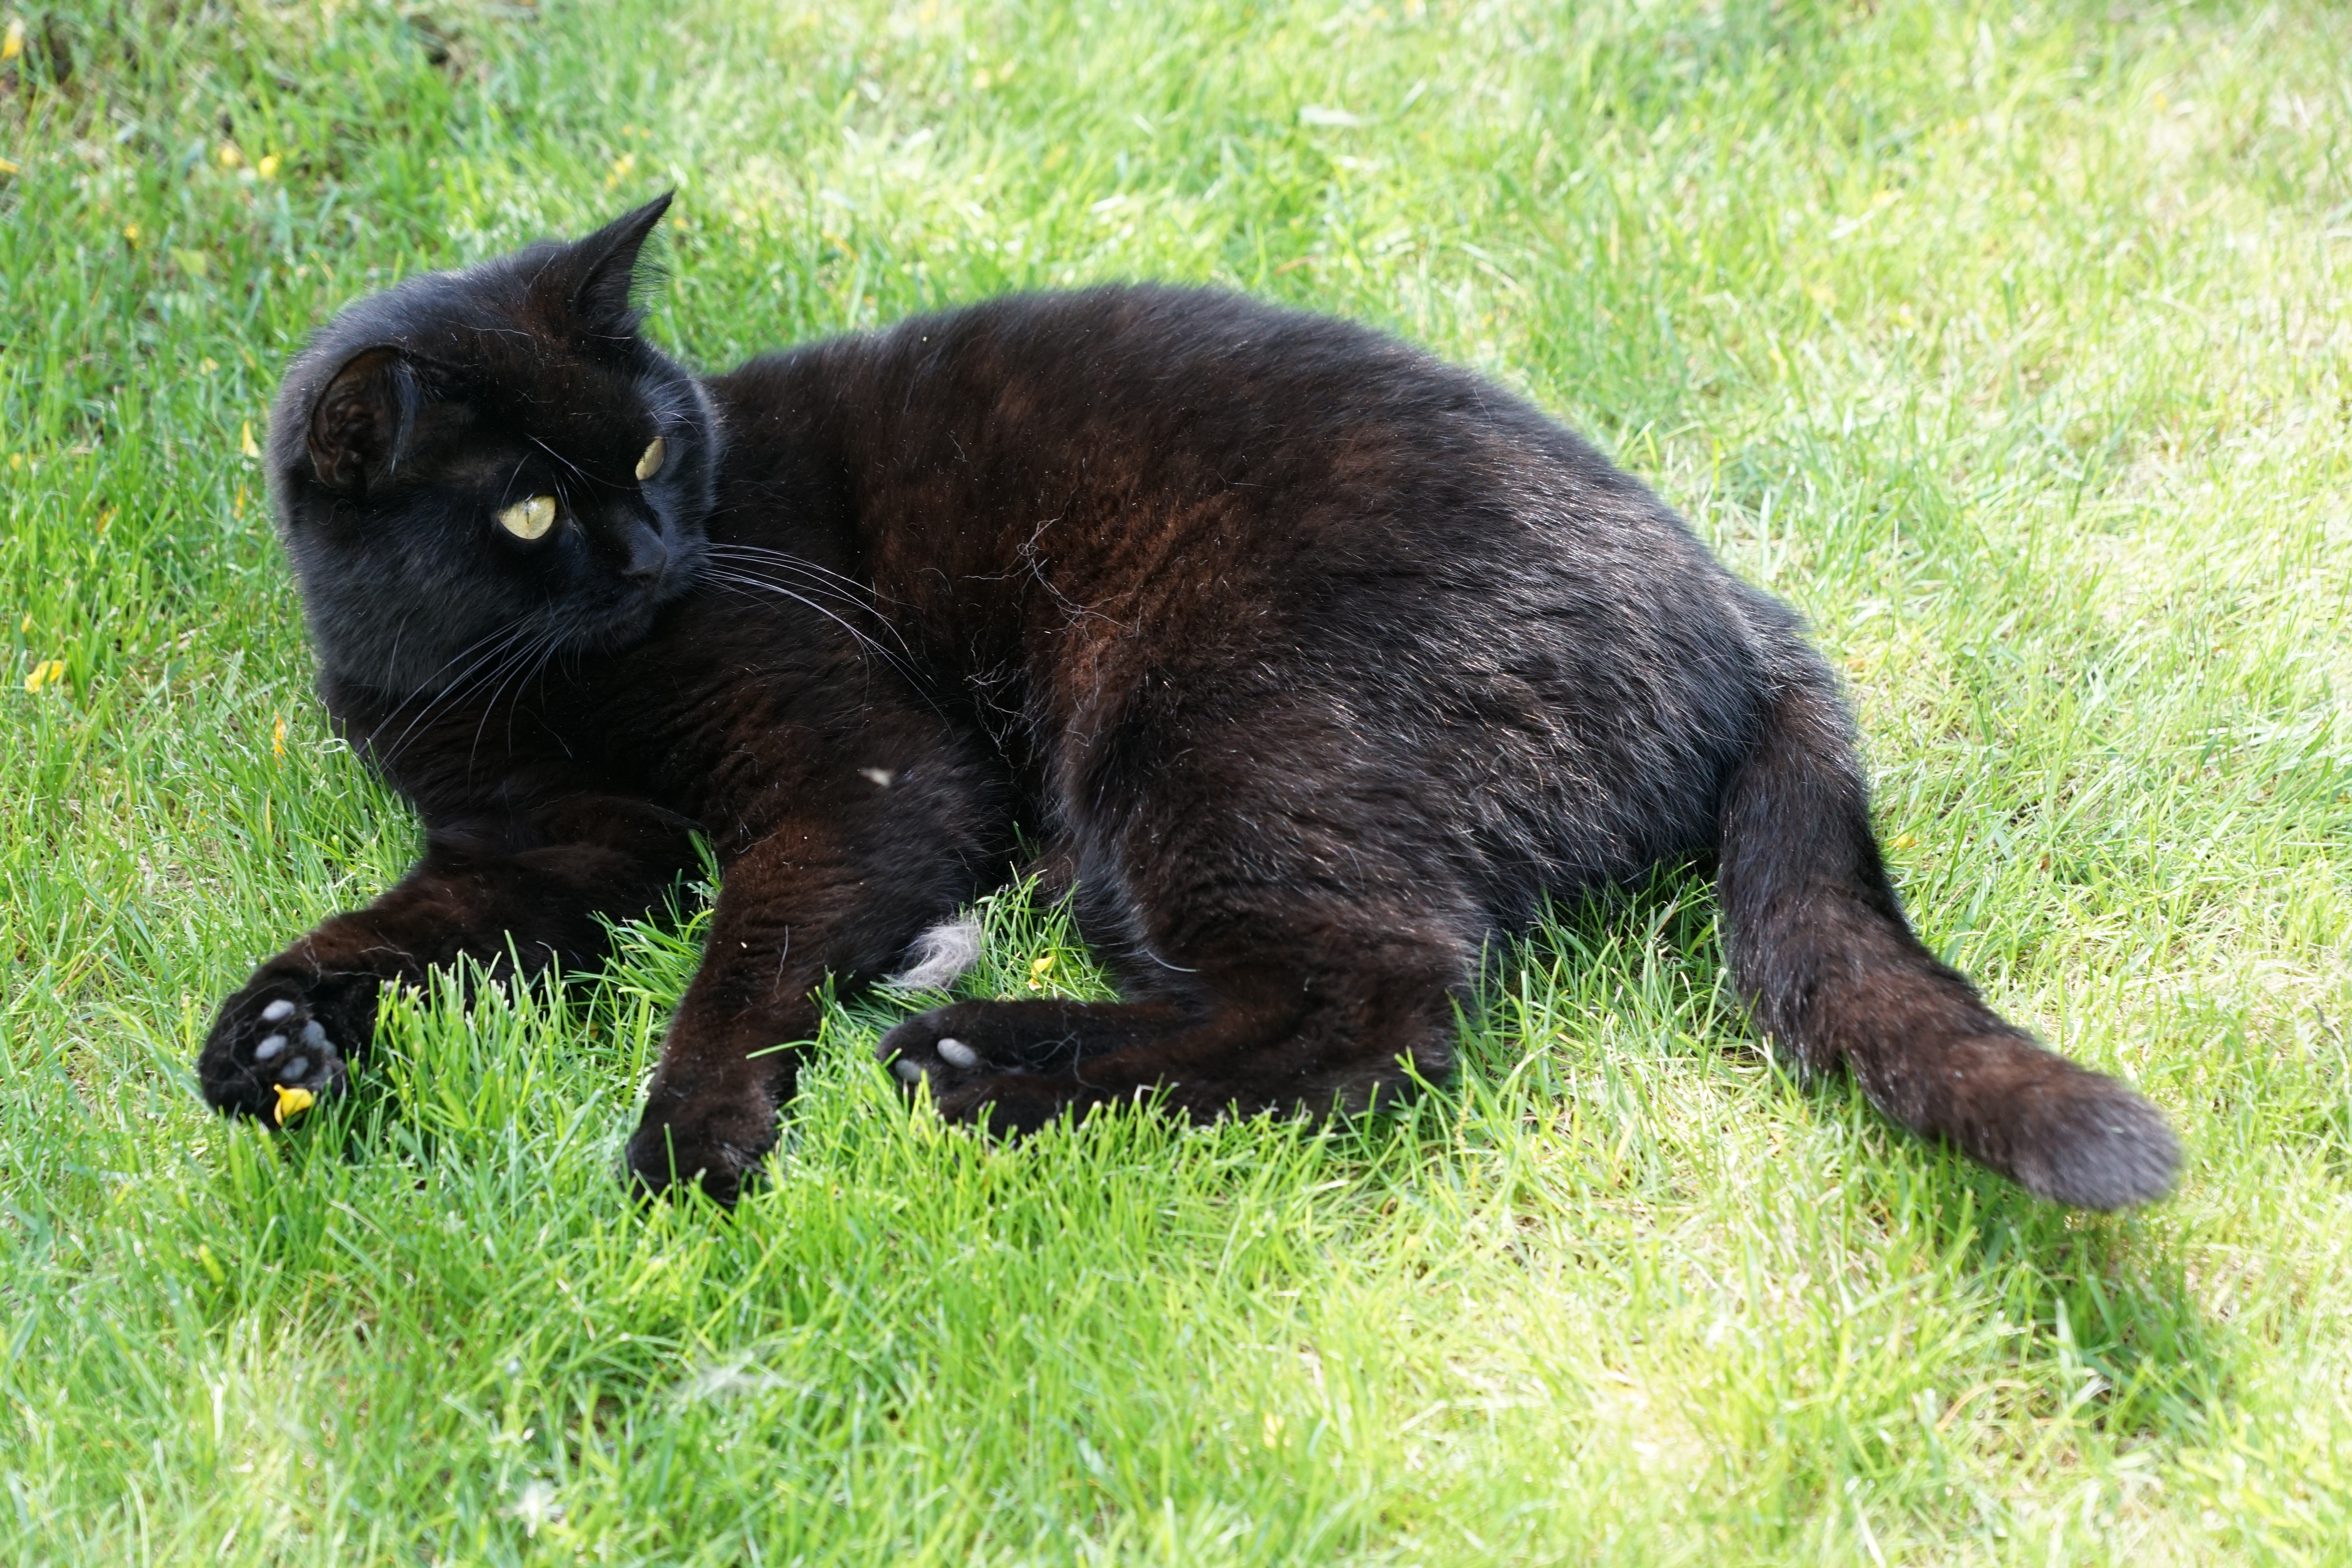
nature, grass, animal, cat, mammal, black cat, black, eyes, whiskers, sleep, velvet, tail, faith, ears, vertebrate, paws, hunt, right, next, superstition, concerns, recover, lauer, samtfoten, small to medium sized cats, cat like mammal, carnivoran